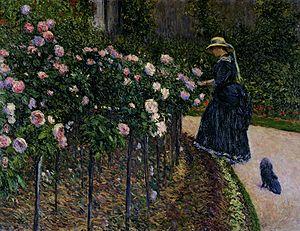
Gustave Caillebotte, né à Paris le 19 août 1848 et mort à Gennevilliers le 21 février 1894, est un peintre français, collectionneur, mécène et organisateur des expositions impressionnistes de 1877, 1879, 1880 et 1882.
Le Bouquet de roses dans un vase de cristal est un tableau du peintre français Gustave Caillebotte réalisé en 1883. Il mesure 61 × 50,5 cm et appartient à un collectionneur particulier. Il est signé et daté en bas à gauche.